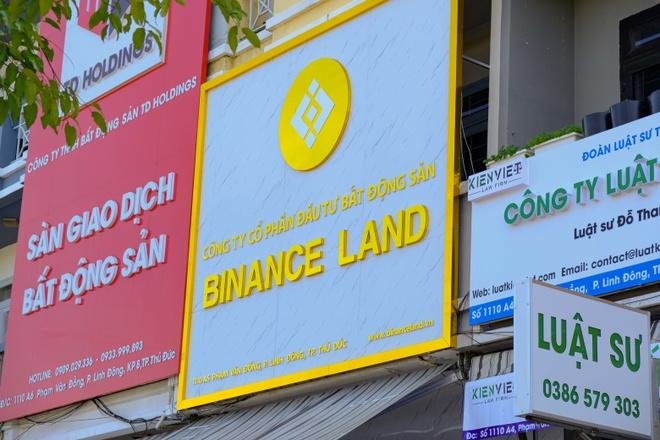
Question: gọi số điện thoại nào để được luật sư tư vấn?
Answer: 0386579303